Brain Dead 13

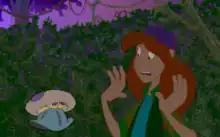
MS-DOS screenshot

"Brain Dead 13" is an interactive movie game reminiscent of "Dragon's Lair" and "Space Ace" that uses full motion video (FMV) to present the story and gameplay, which consists entirely of quick time events, where players assume the role of Lance Galahad in order to defeat Dr. Nero Neurosis from conquering the world at his castle and its residents as the main objective. During gameplay, exploration is freer than in most previously released interactive movie games, with most rooms linked to crossroads that leaves the route for finding the Brain Chamber up to the players. Even crossroads are done as quick time events. Failure to choose a path as soon as Lance reaches a crossroads and to use the other actions as well as choosing the dangerous path results in the game displaying the failure scenes, in which Lance is killed by Fritz or by his other enemies or obstacles or he falls to his doom. The death scenes are often rather violent, but over-the-top in their cartoony approach. However, the player has infinite lives, and after the death sequence, there is a revival sequence, where Lance revives in ways that depend on which scene he was killed in.